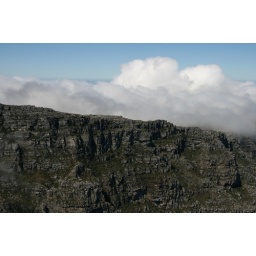
moving clouds over table mountain